Beihang University

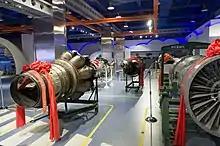
Engines kept in the Beijing Aerospace Museum

In 2006, Beihang Art Museum was completed. In the same year, Beihang University agreed to build the National Aeronautical Science and Technology Laboratory. In the second half of the same year, the educational and scientific research building (the new main building) was completed and put into operation, which greatly improved the educational hardware facilities of the school. The new main building of Beihang University is currently the largest educational building in Asia.